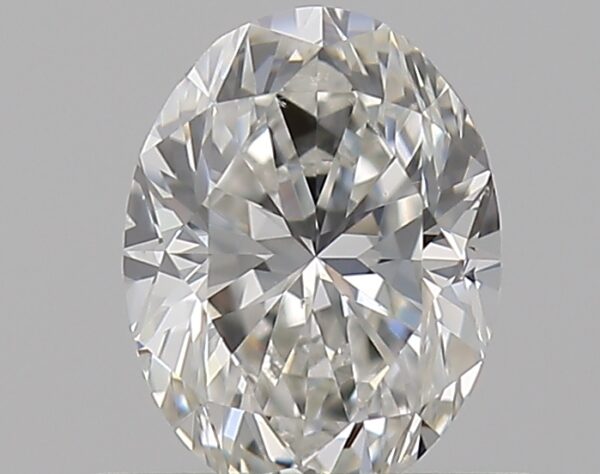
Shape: oval
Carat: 0.5
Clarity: VS2
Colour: G
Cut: GD
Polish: EX
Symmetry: GD
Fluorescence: N
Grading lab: GIA
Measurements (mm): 5.7 x 4.32 x 3.01